Checker Motors Corporation

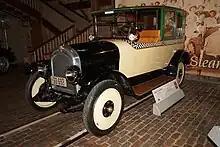
1923 Checker H-2 at the Gilmore Car Museum

Checker Cab produced the Mogul alongside Commonwealth passenger cars briefly, but soon began concentrating on commercial sales, introducing the Checker "Model C" on June 18, 1922, followed by a Mogul variant, the "Model H", later that year. Markin is credited with devising and applying the brand's signature checkerboard trim to the vehicle's beltline. With the ongoing war between Checker Taxi and Yellow Cab, including Markin's house being bombed, Markin decided he needed to move his business away from Chicago. Checker Cab moved to Kalamazoo in 1923, taking over two factories previously operated by Dort Motor Car Company and Handley-Knight. In 1930, Checkers came in either black, maroon, yellow or canary.